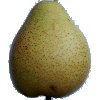
Label: pear_forelle